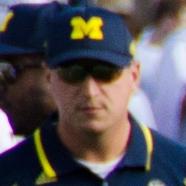
Age: 29